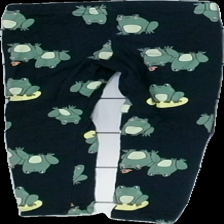
View: back
Type: Tights
Category: Children
Brand: Lindex
Colors: Blue, Green, Yellow
Material: 100% cotton
Pattern: Animal print
Cut: Regular
Size: 116
Season: All
Damage location: top left
Damage 2 location: middle center
Damage 3 location: bottom left
Price range: <50
Recommended usage: Export
Description: blå tights med grodor på, urtvättade
Comment: urtvättade